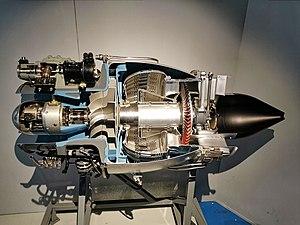
Le Marboré était un petit turboréacteur, produit par Turboméca entre les années 1950 et les années 1970. L'utilisation la plus célèbre de ce moteur fut faite sur les Magister et MS.760 Paris. Il a également été produit sous licence aux États-Unis, sous la désignation de Teledyne CAE J69.